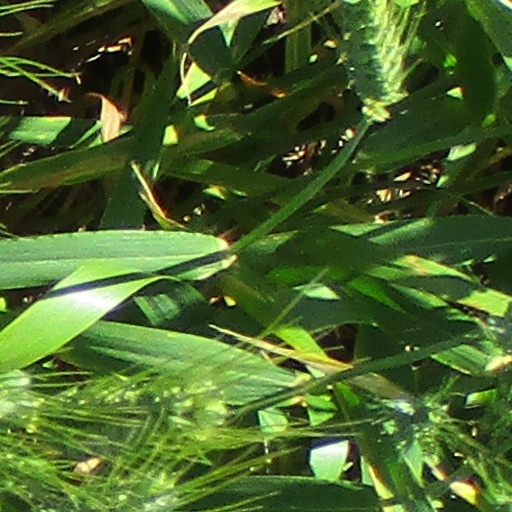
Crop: wheat